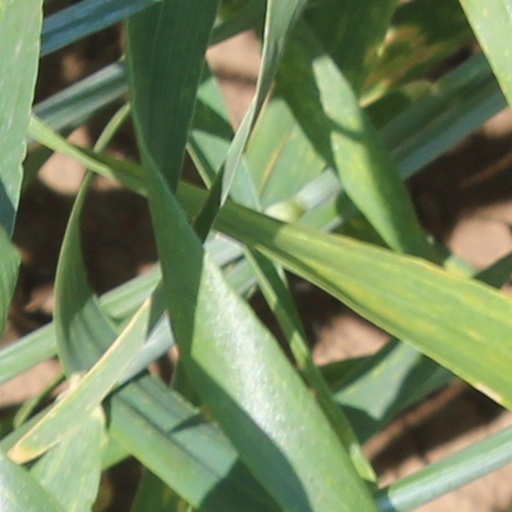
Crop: wheat